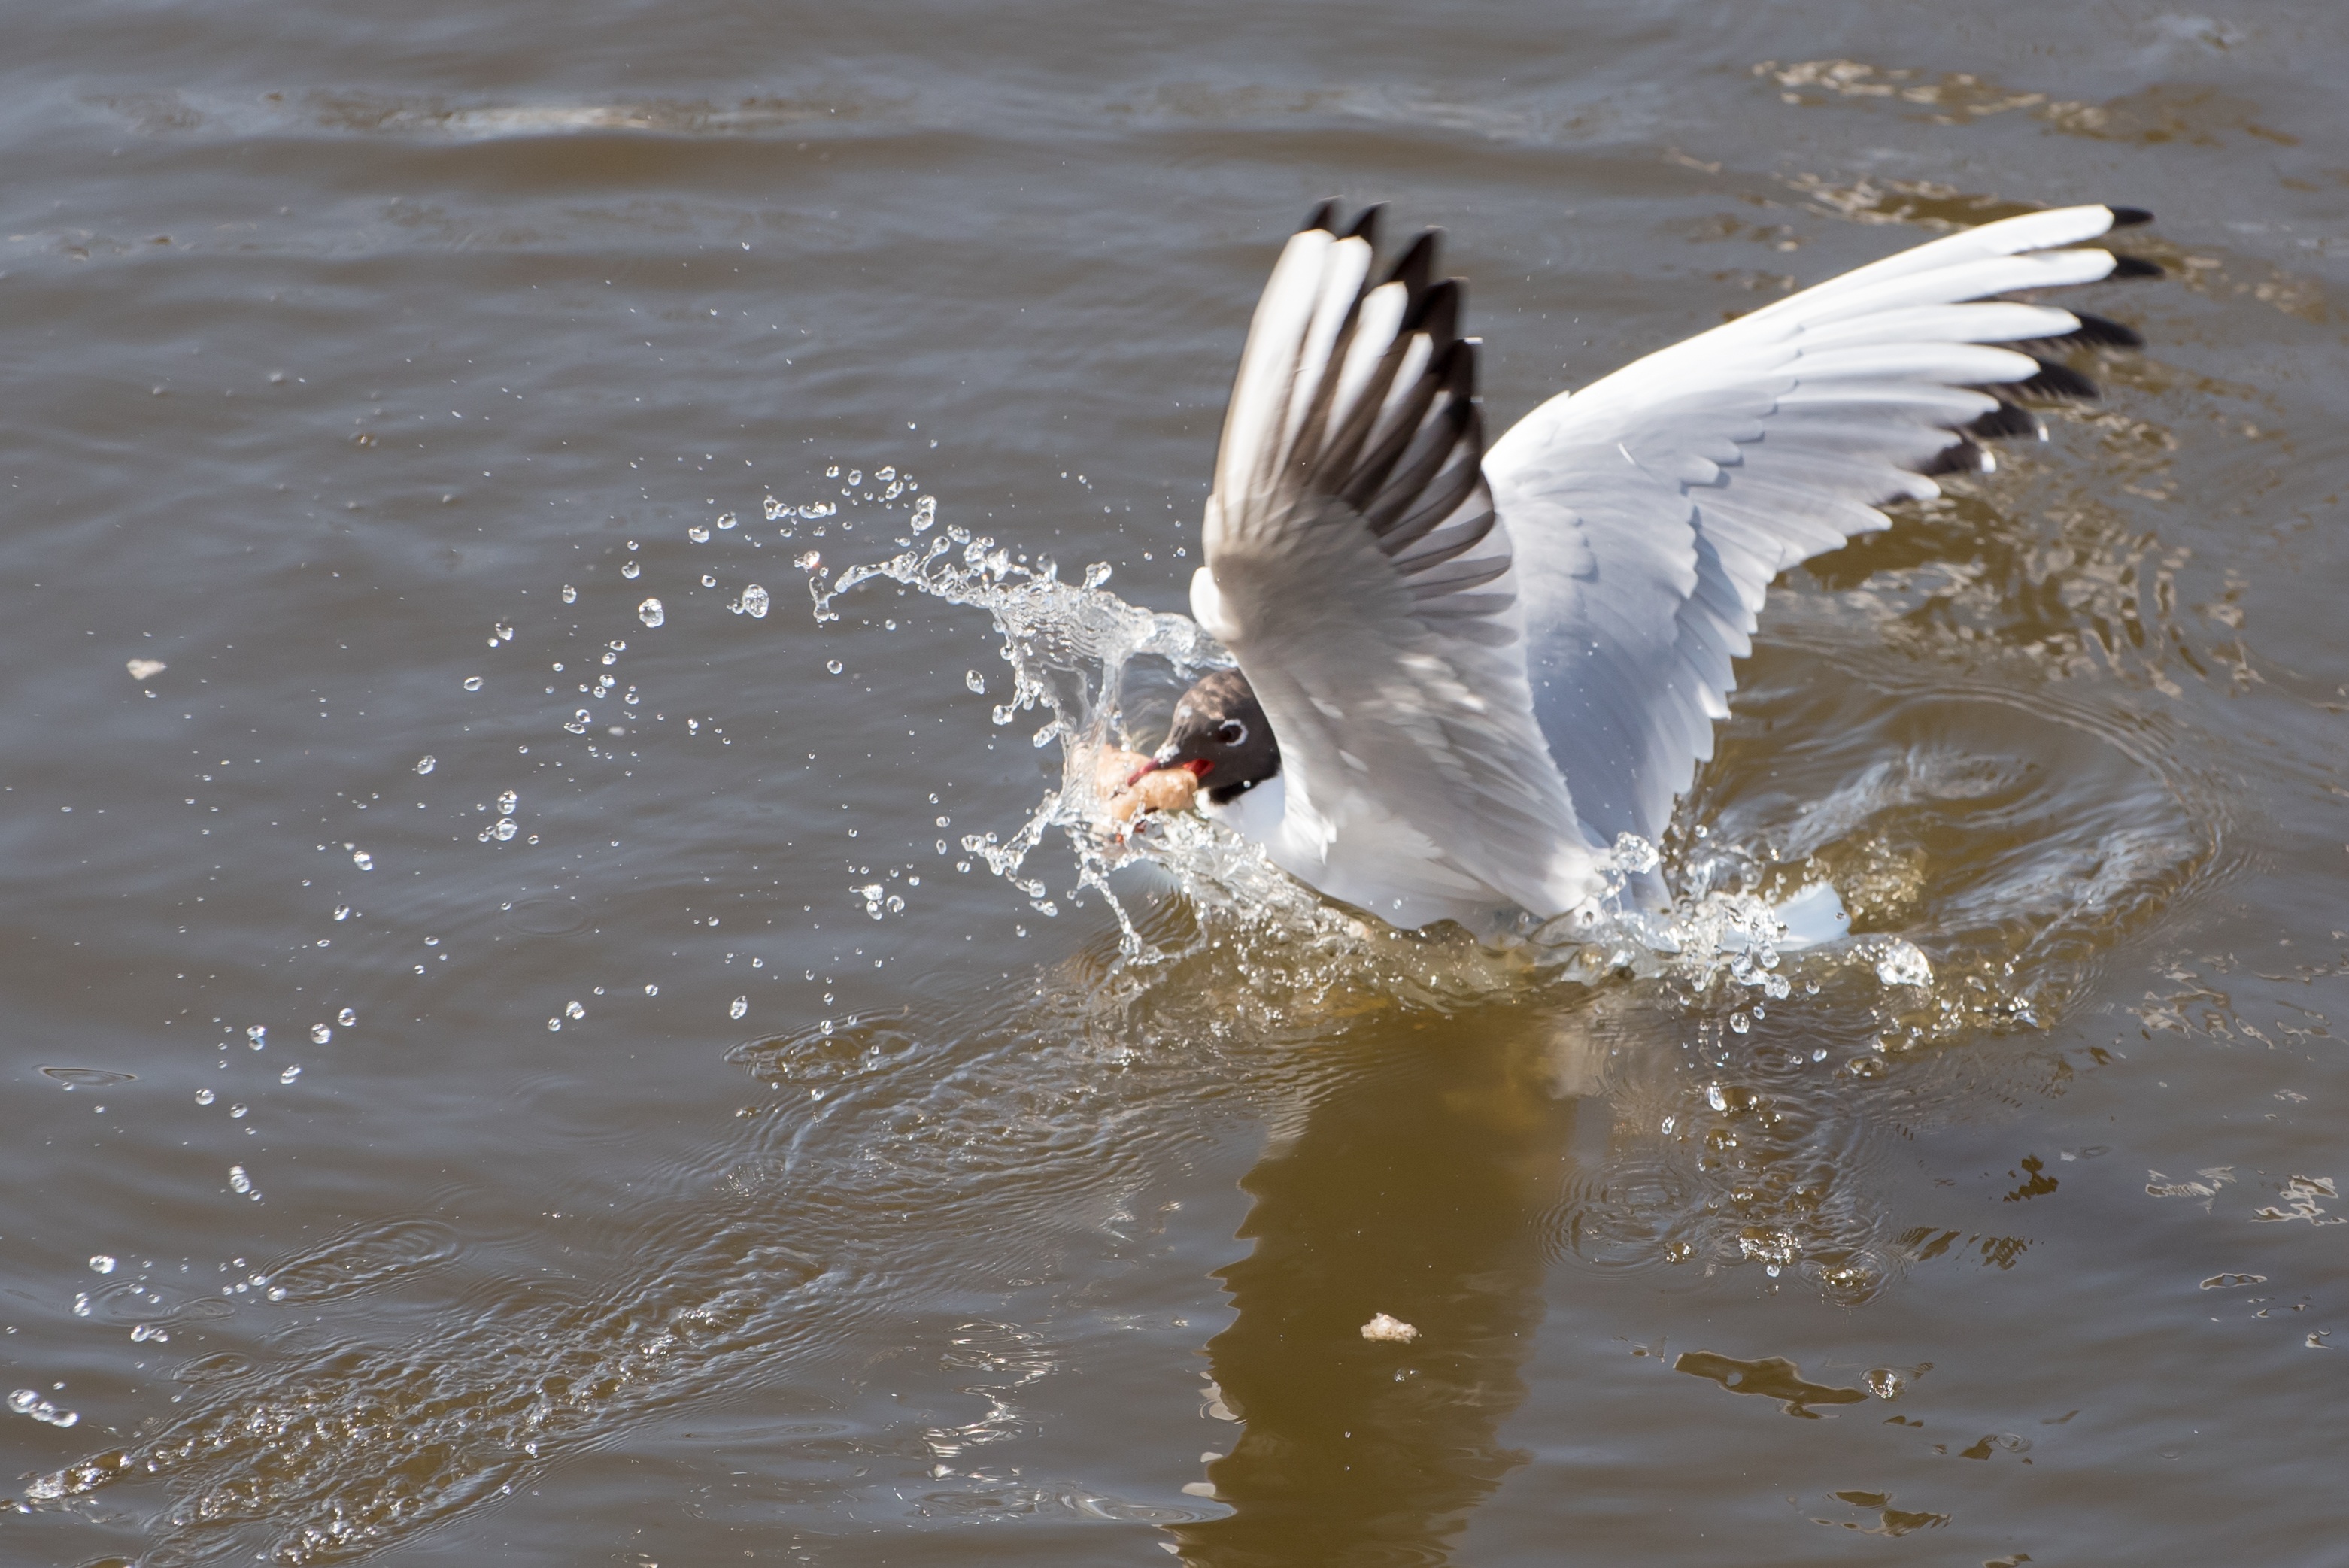
water, nature, bird, wing, fly, seagull, wildlife, beak, swimming, birds, swan, duck, wings, goose, vertebrate, waterfowl, water bird, mallard, ducks geese and swans